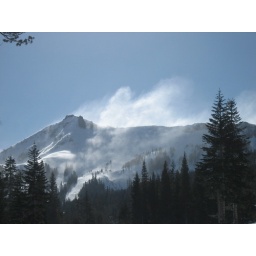
The mountains around South lake Tahoe.